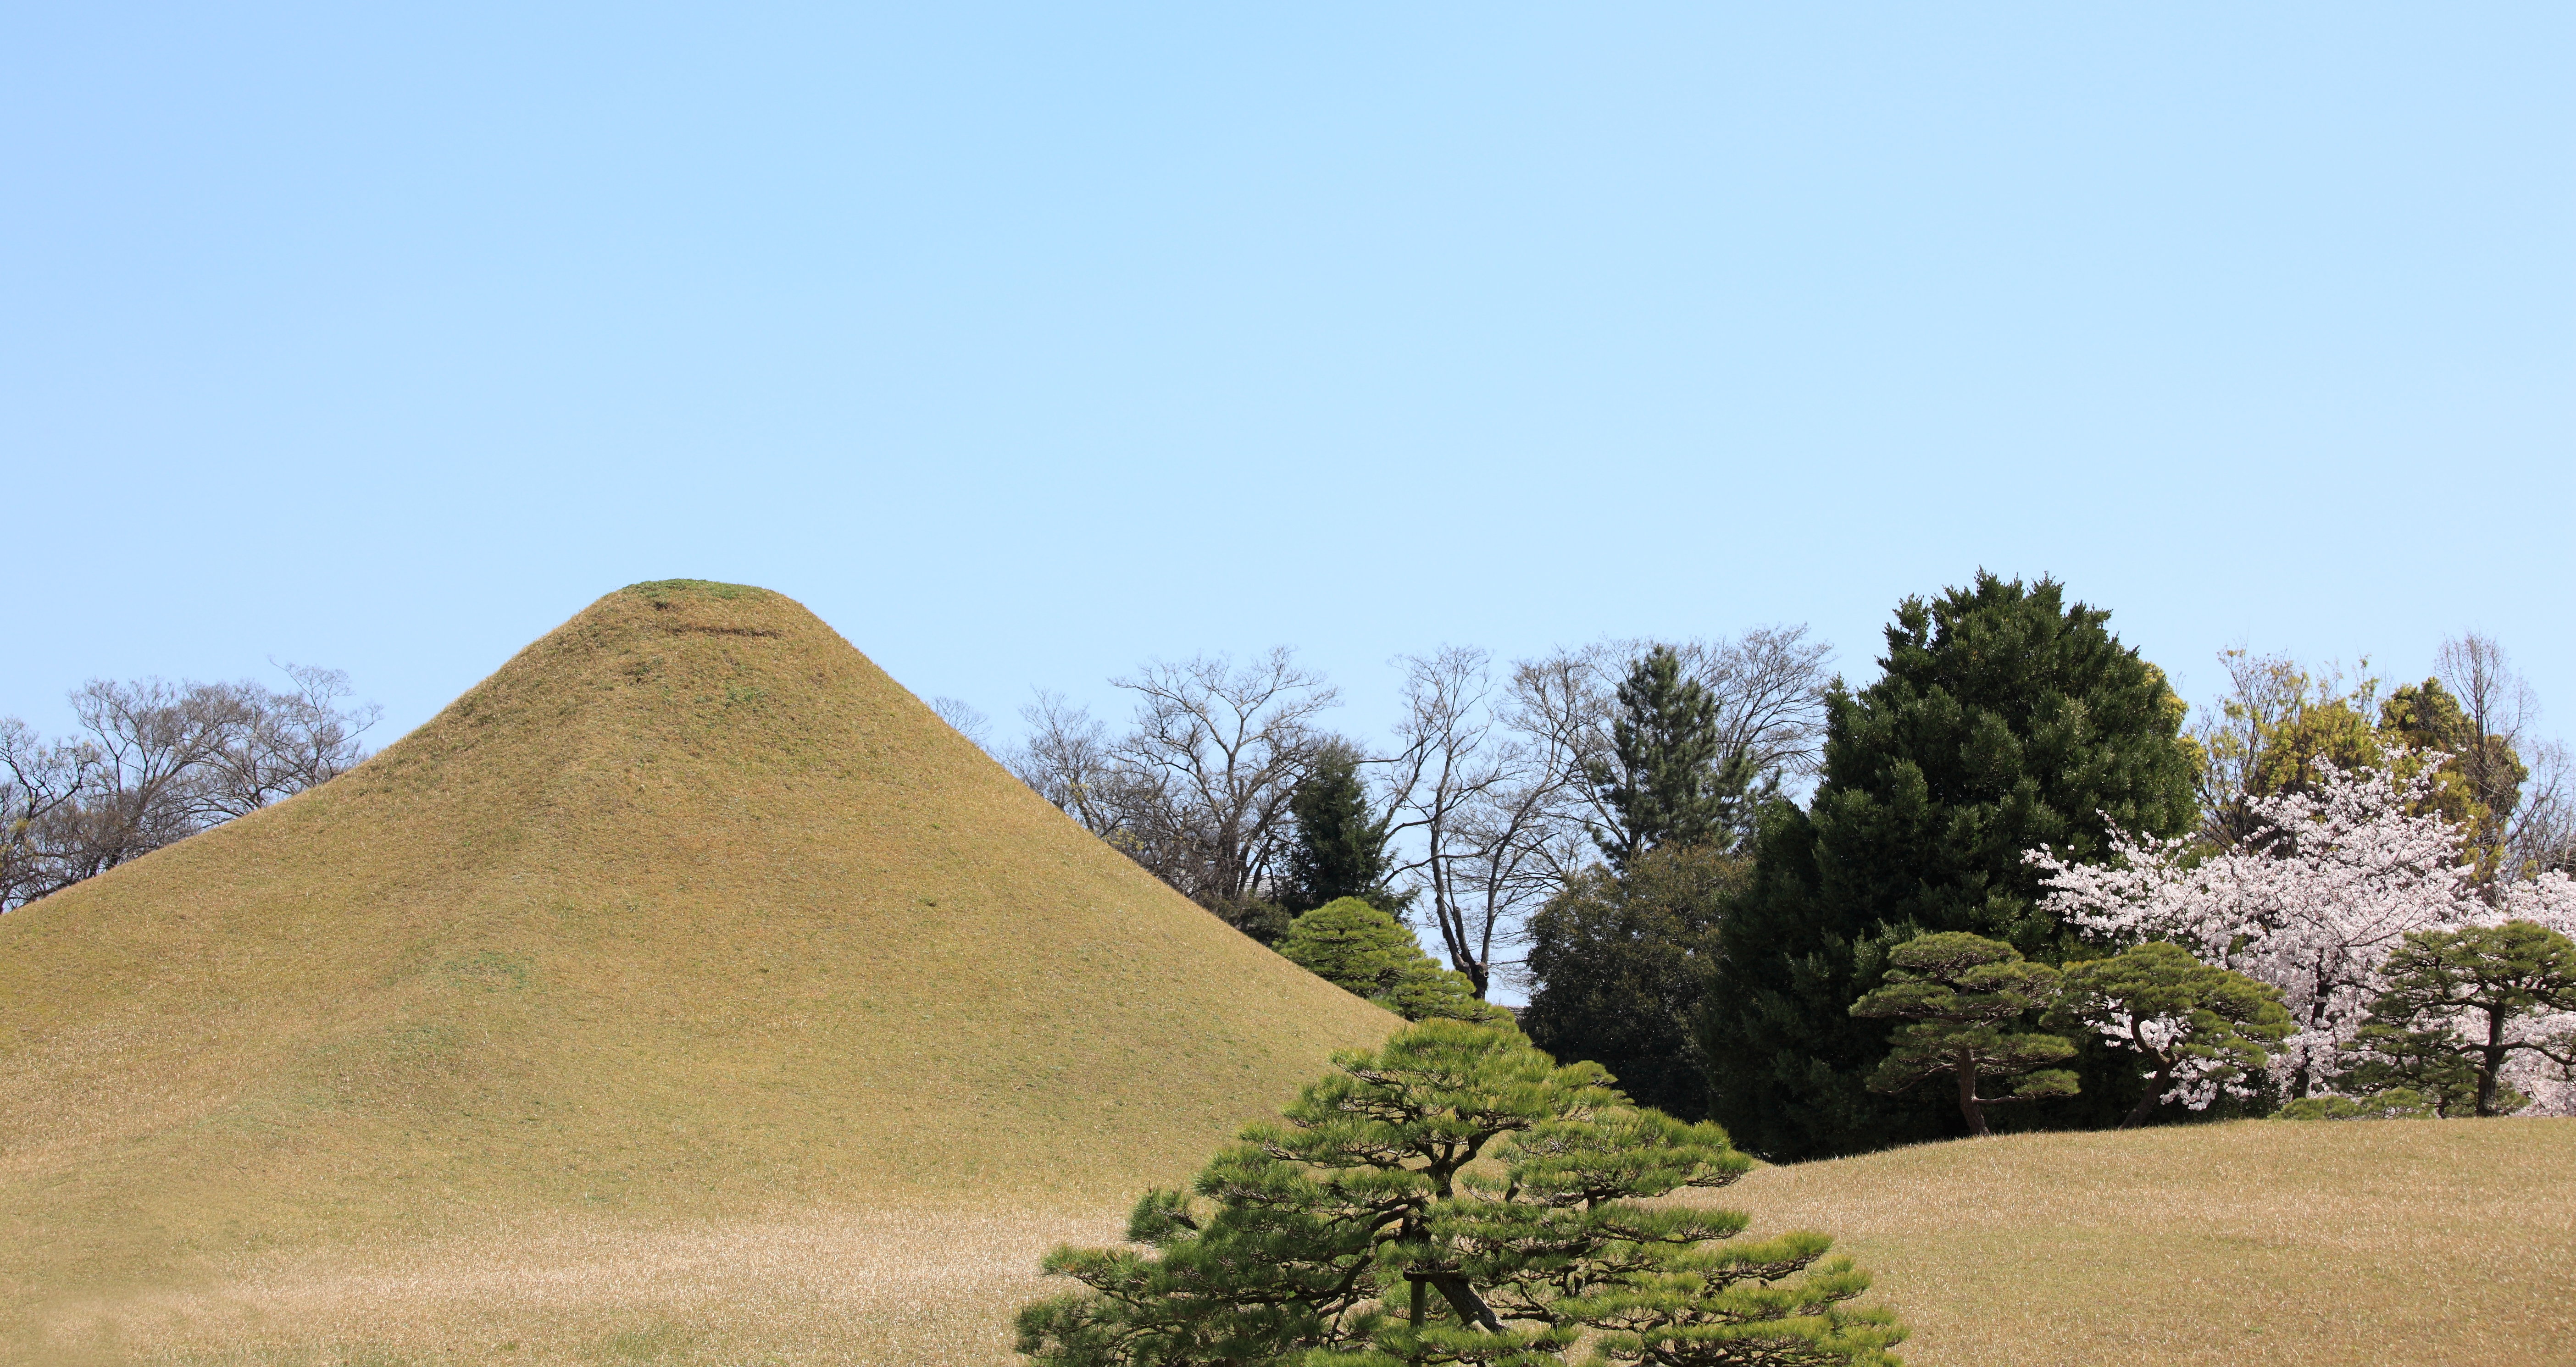
hill, monument, high, garden, japanese, badlands, plateau, 5d, style, artificial, hires, markii, ecosystem, hi, res, resolution, mound, biome